January 1981 lunar eclipse

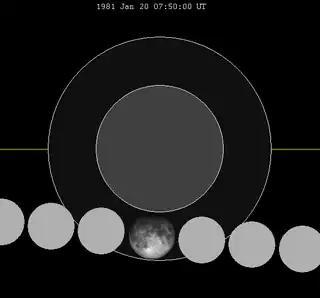
The Moon's hourly motion shown right to left

A penumbral lunar eclipse occurred at the Moon’s ascending node of orbit on Tuesday, January 20, 1981, with an umbral magnitude of −0.0192. It was a relatively rare total penumbral lunar eclipse, with the Moon passing entirely within the penumbral shadow without entering the darker umbral shadow. A lunar eclipse occurs when the Moon moves into the Earth's shadow, causing the Moon to be darkened. A penumbral lunar eclipse occurs when part or all of the Moon's near side passes into the Earth's penumbra. Unlike a solar eclipse, which can only be viewed from a relatively small area of the world, a lunar eclipse may be viewed from anywhere on the night side of Earth. Occurring about 5.2 days after perigee (on January 15, 1981, at 3:35 UTC), the Moon's apparent diameter was larger.